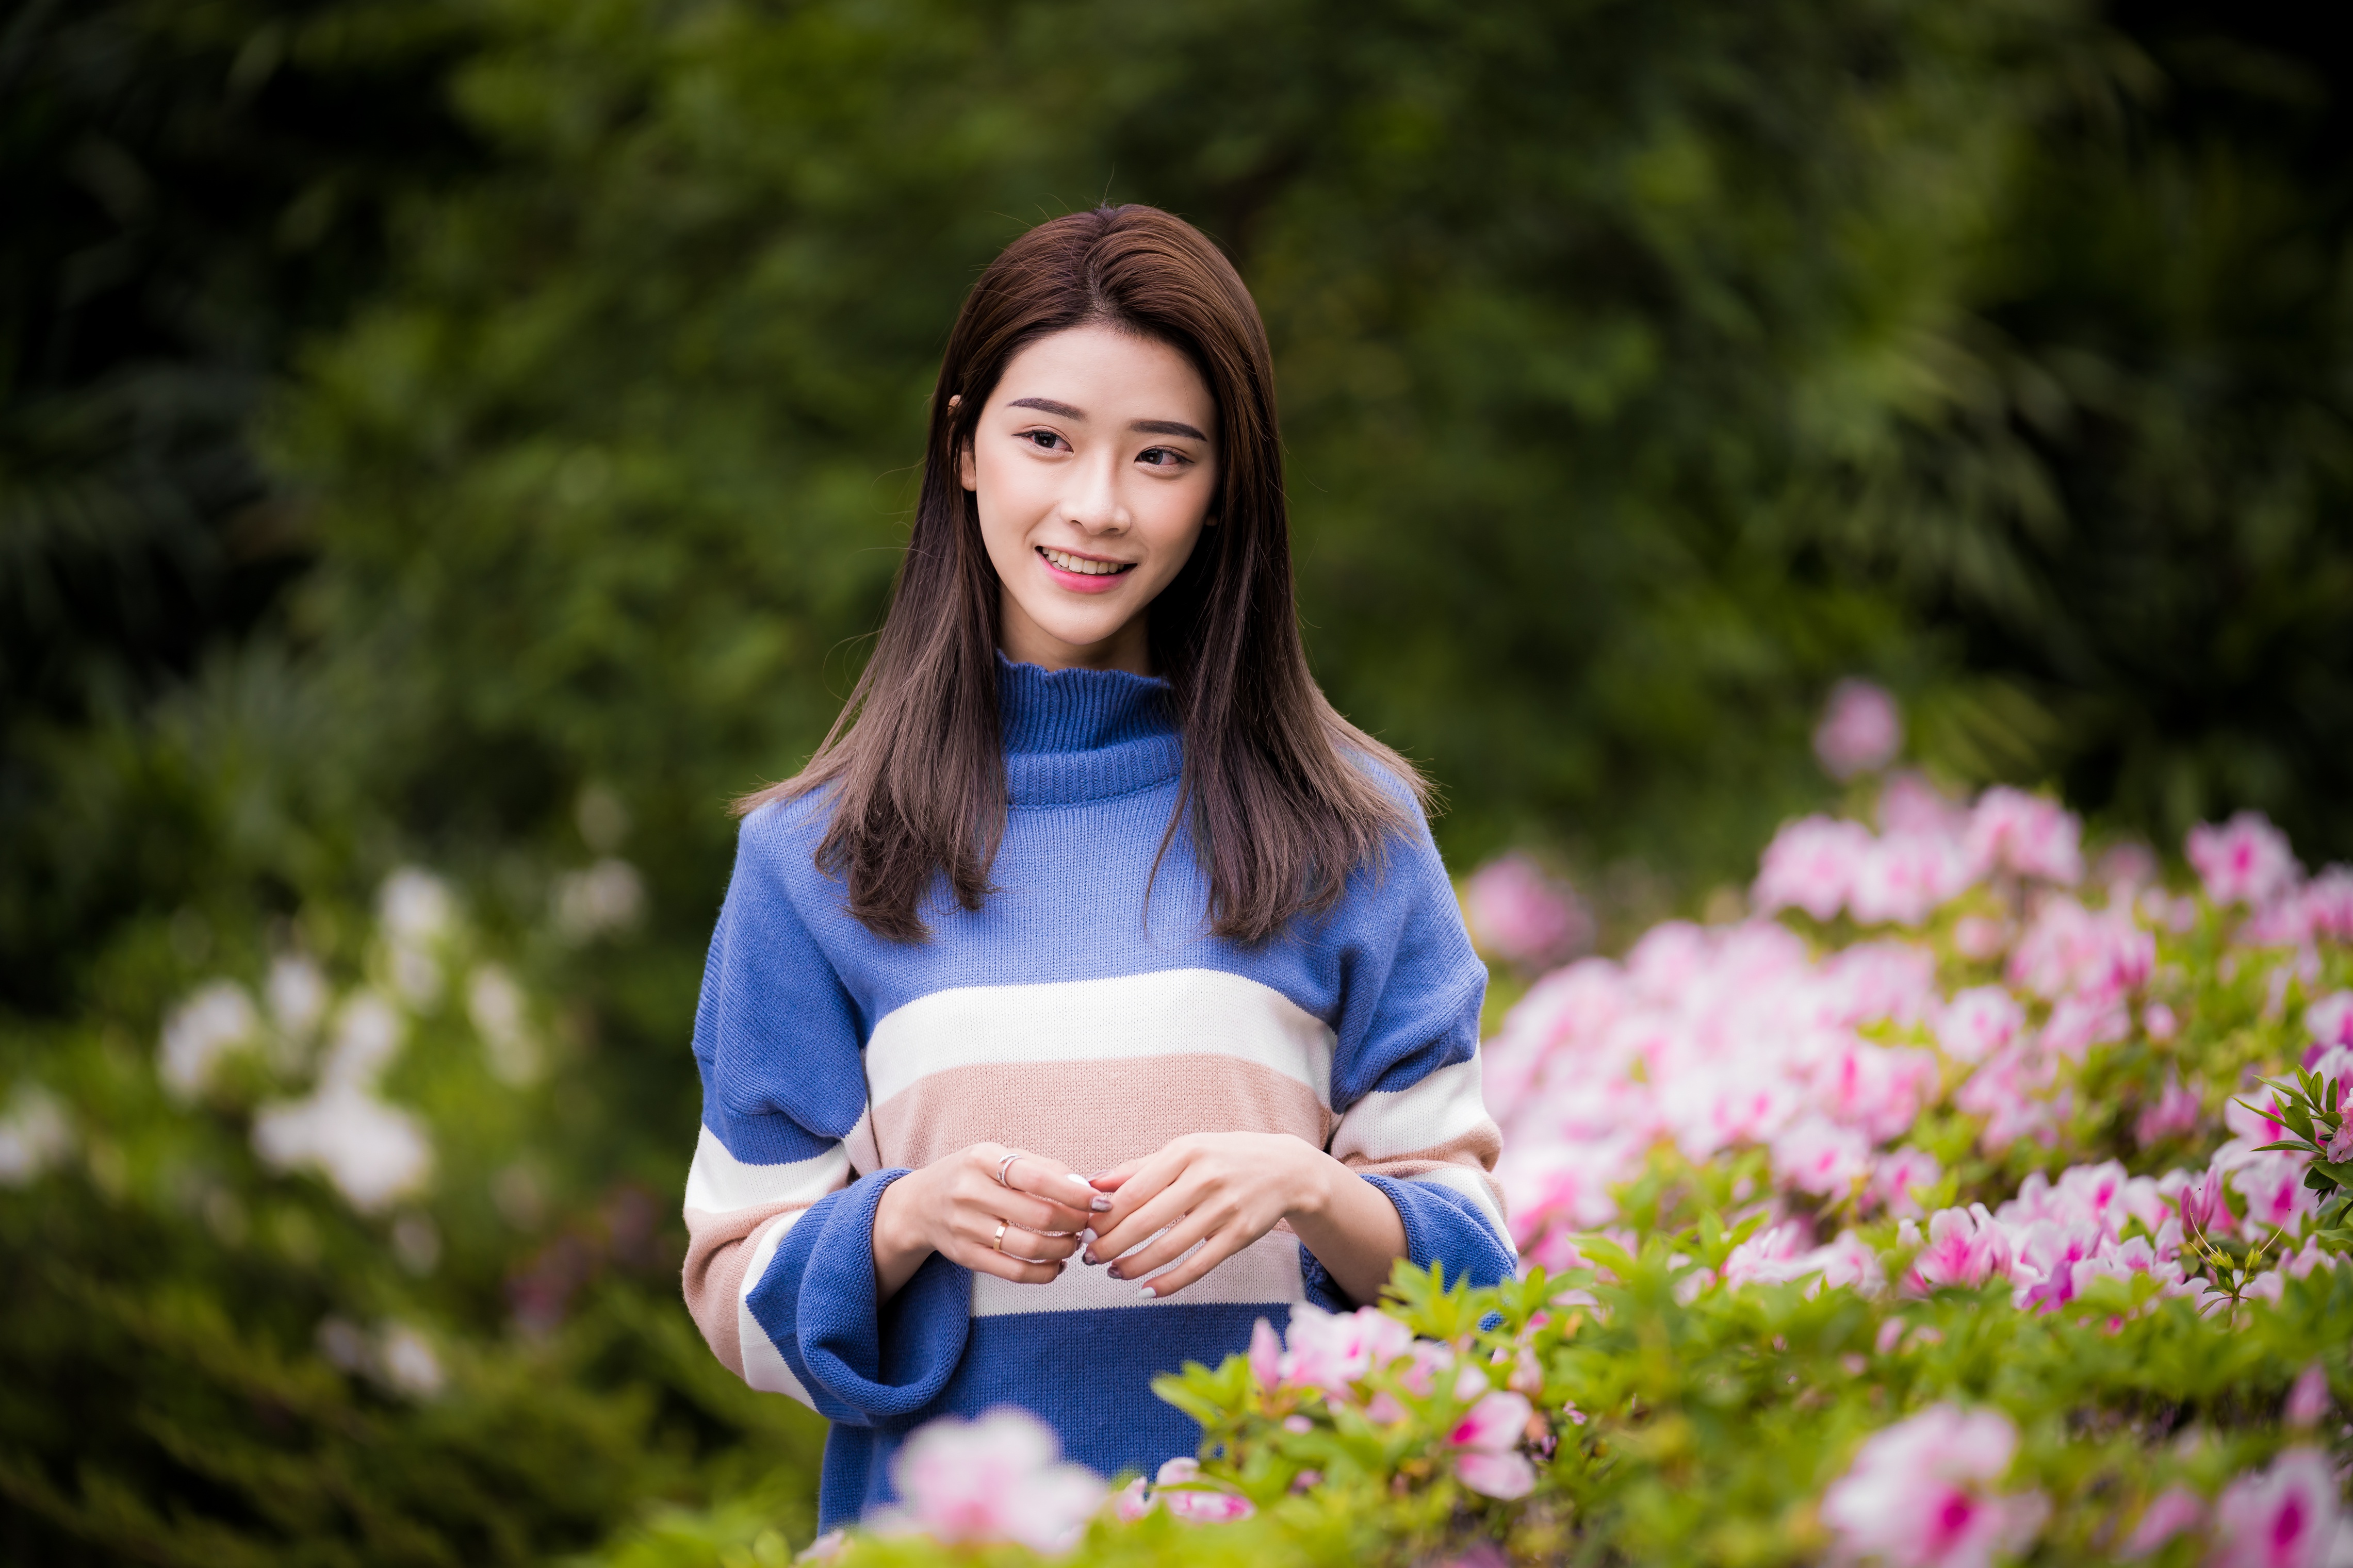
women, lady, model, person, photography, wallpaper, plant, flower, smile, facial expression, People in nature, leaf, flash photography, happy, sunlight, grass, petal, leisure, people, natural landscape, meadow, beauty, tree, lawn, electric blue, fun, landscape, blond, brown hair, annual plant, grassland, garden, flowering plant, wildflower, sitting, t shirt, recreation, portrait photography, vacation, laugh, child, shrub, floral design, photo shoot, portrait, floristry